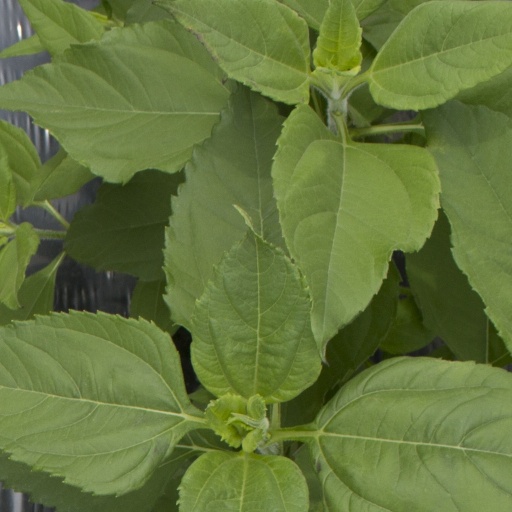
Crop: Jerusalem artichoke